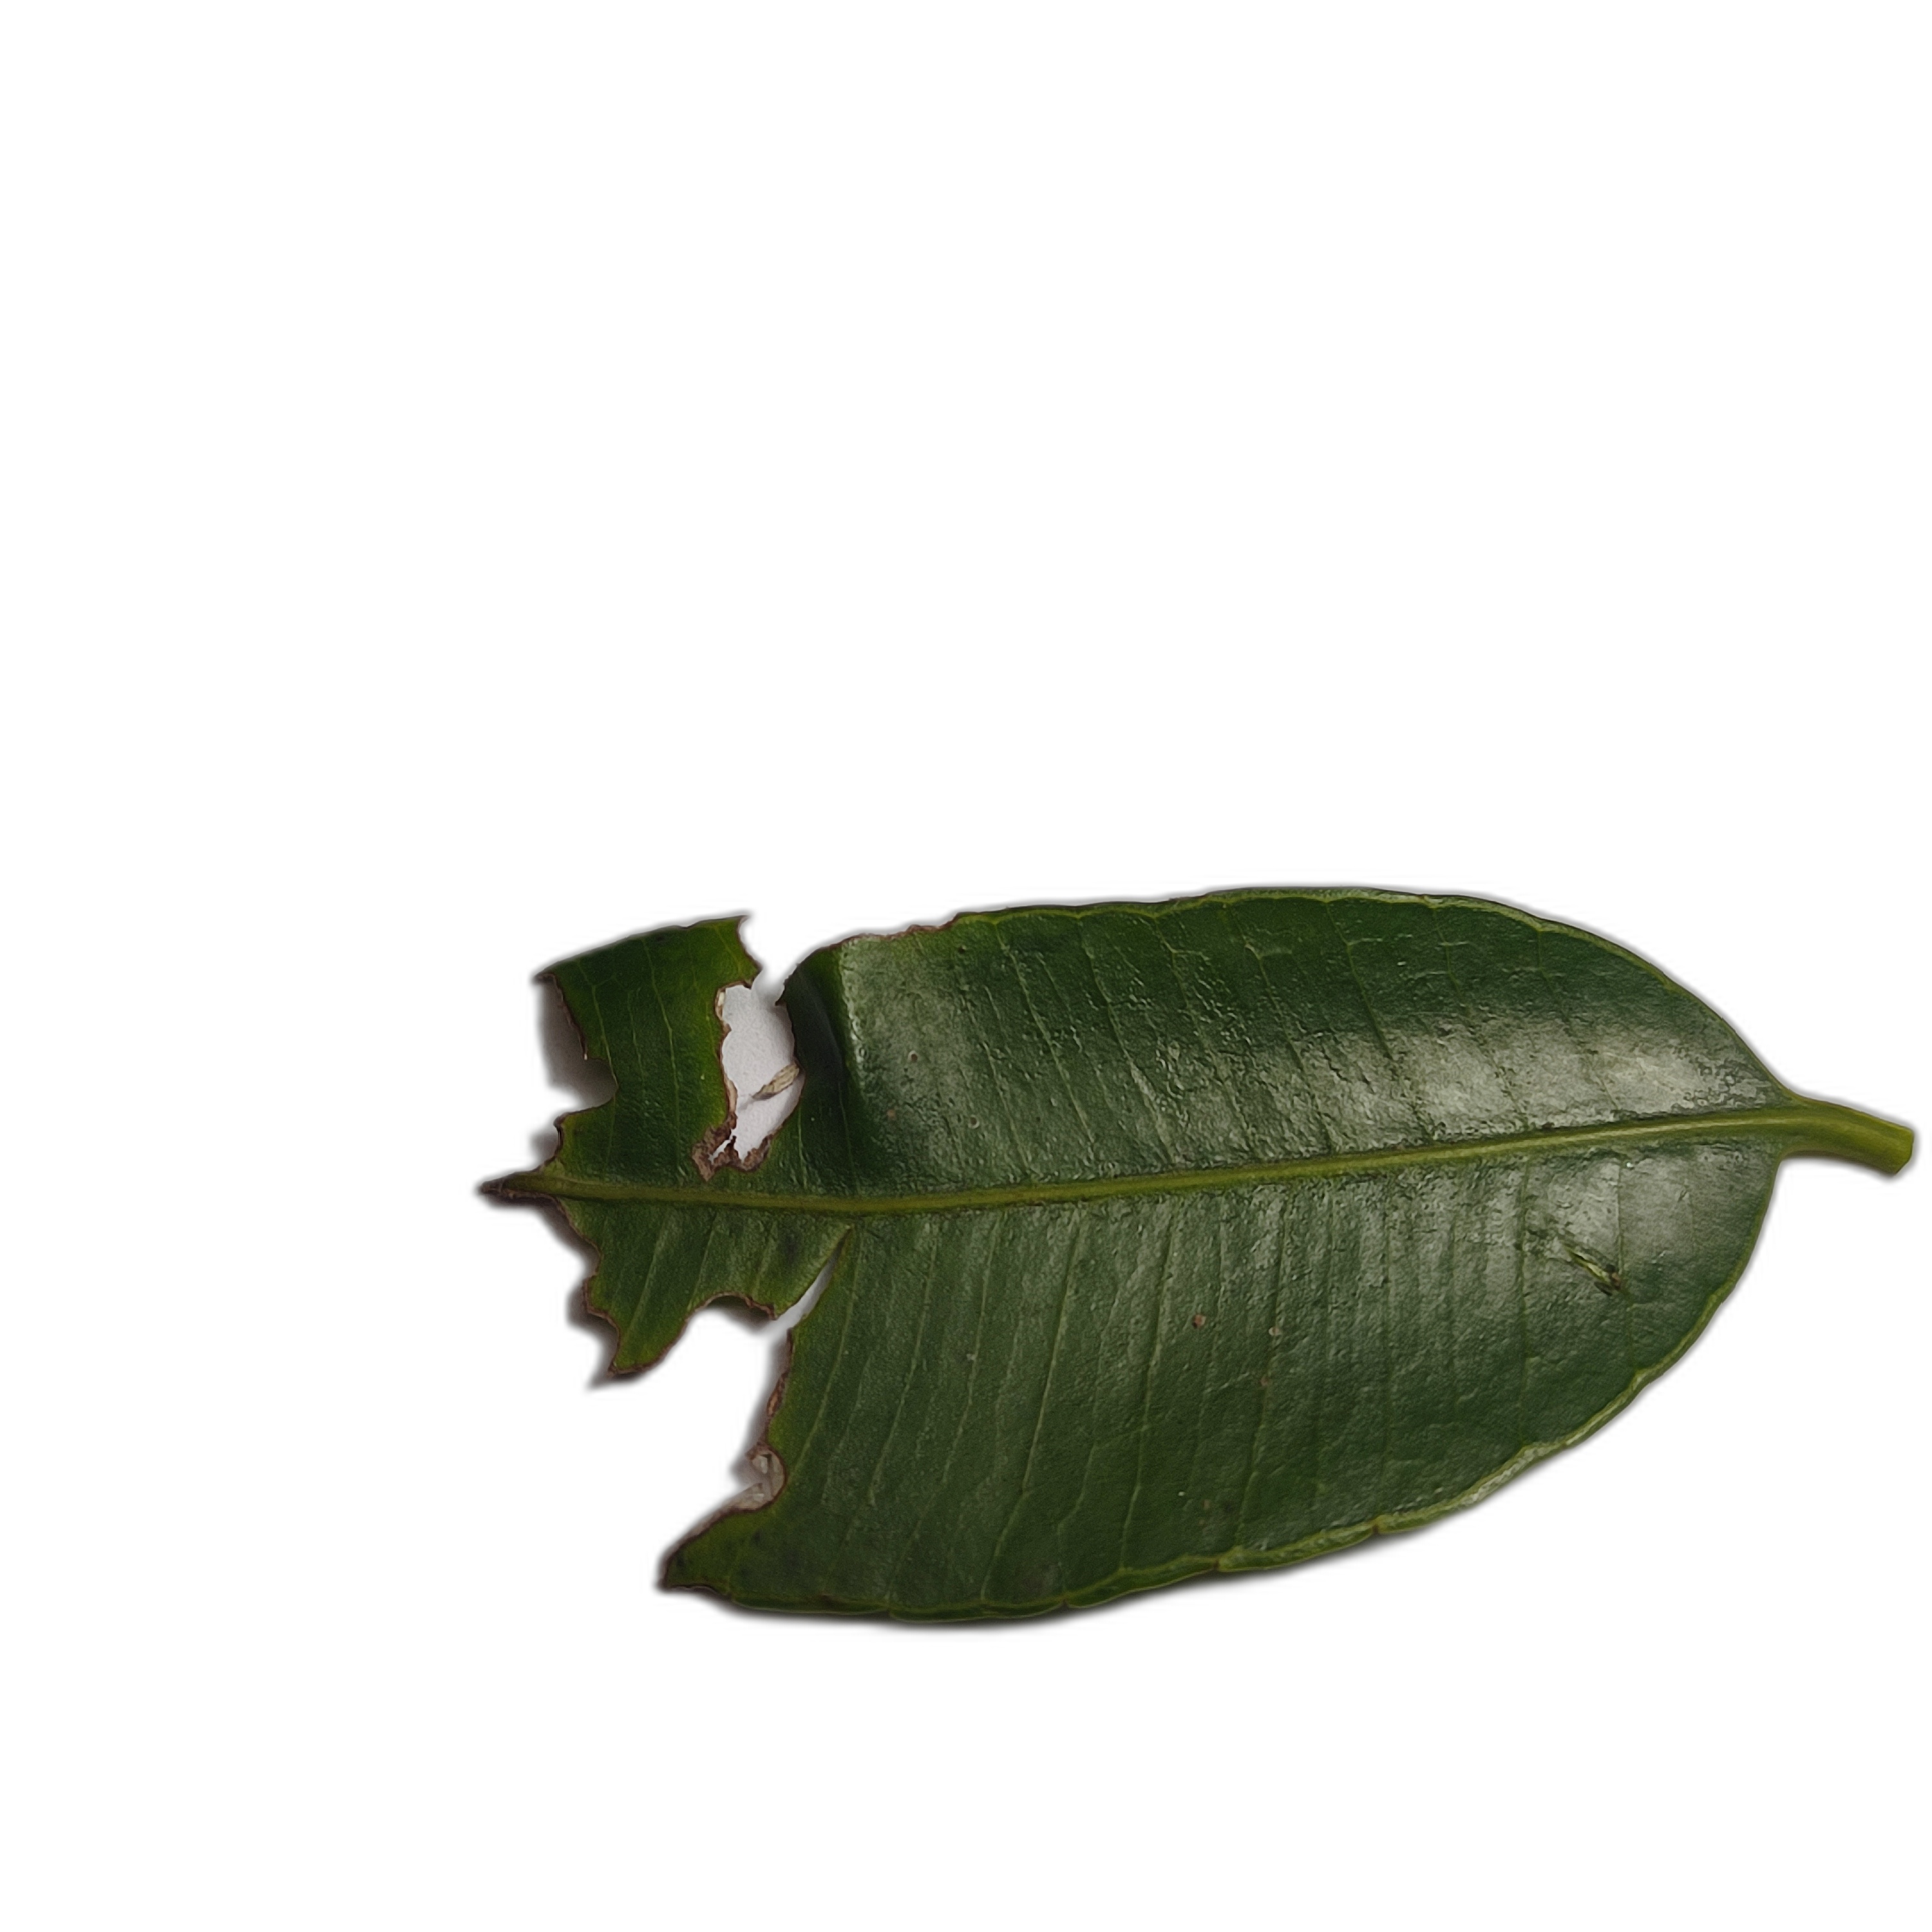
Label: not_healthy